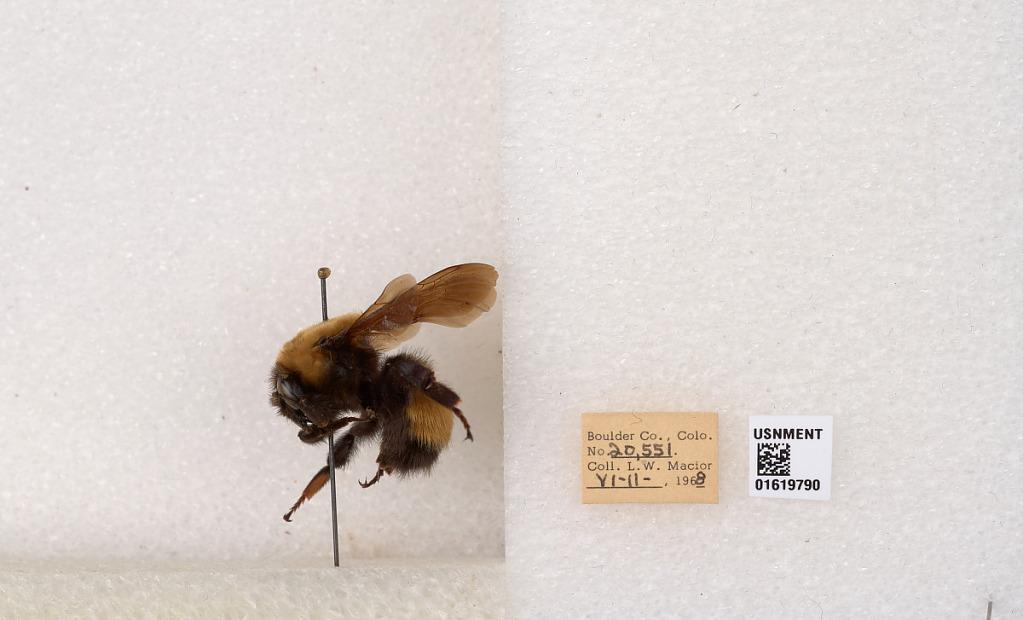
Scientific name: Bombus (Bombus) nevadensis Cresson